Nose Hill Park

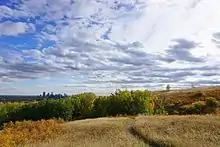

A large river flowing from the mountains to the west deposited gravels on top of sandstones and shales that formed the hill's bedrock. During the last ice age, about 15,000 years ago, ice sheets wore away the rock and gravel. At the end of the ice age, retreating ice left glacial till on the hill's top. Glacial Lake Calgary was formed in the area and deposited sediments on the side of the hill. A river, later to be known as the Bow, eroded the sediments and helped shape the south side of the hill.